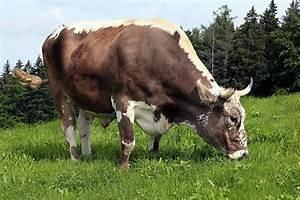
cow